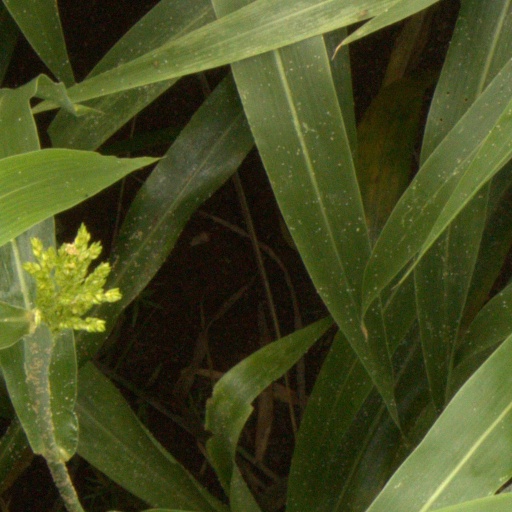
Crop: sorghum